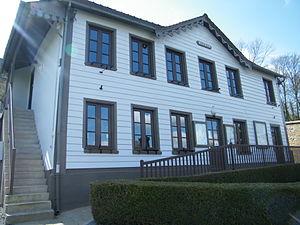
La mairie.
Huchenneville est une commune française située dans le département de la Somme, en région Hauts-de-France.